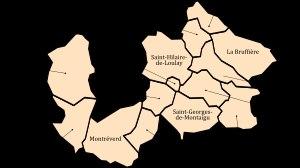
Terres-de-Montaigu, communauté de communes Montaigu-Rocheservière », souvent dénommée Terres de Montaigu ou TM, est une communauté de communes française située dans le département de la Vendée et la région des Pays-de-la-Loire.